Diplopterol

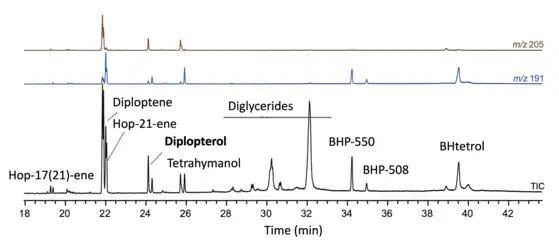

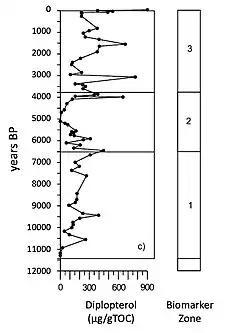
Concentration of diplopterol in Lake Albano, central Italy. Figure modified from S. Hanisch et al. "Org. Geochem." 34 (2003) 1223–1235.

Lipid compounds like hopanoids serve as extremely useful biomarkers for ancient life as they are both diverse and extremely well preserved in sedimentary rocks. Because diplopterol is so widespread in bacteria, it is not particularly useful for identification of specific organisms in a given sample. However it is quite useful for determining the relative oxygen content of a region at the time of deposition. For example, diplopterol has been used to examine methane oxidation in sediments because it is produced by aerobic methanotrophic bacteria.The property which is most often used to characterize diplopterol in sediments is the C depletion, denoted as δC. This isotopic signature is impacted by a variety of factors including burial rates, nutrients, and metabolism. For example, diplopterol δC values have been used to determine both the oxygenic conditions of diplopterol biosynthesis and temperatures during sediment deposition.